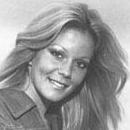
Age: 17